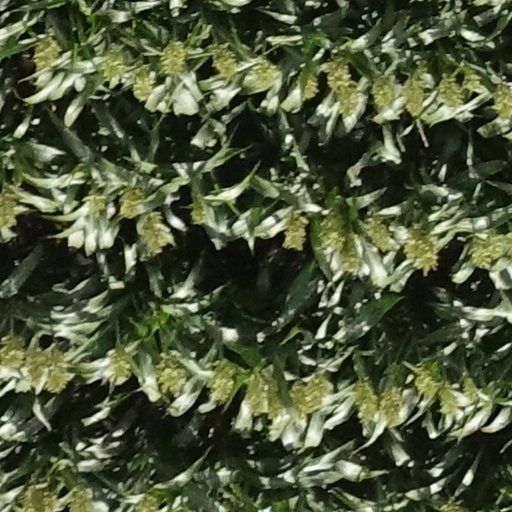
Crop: sorghum